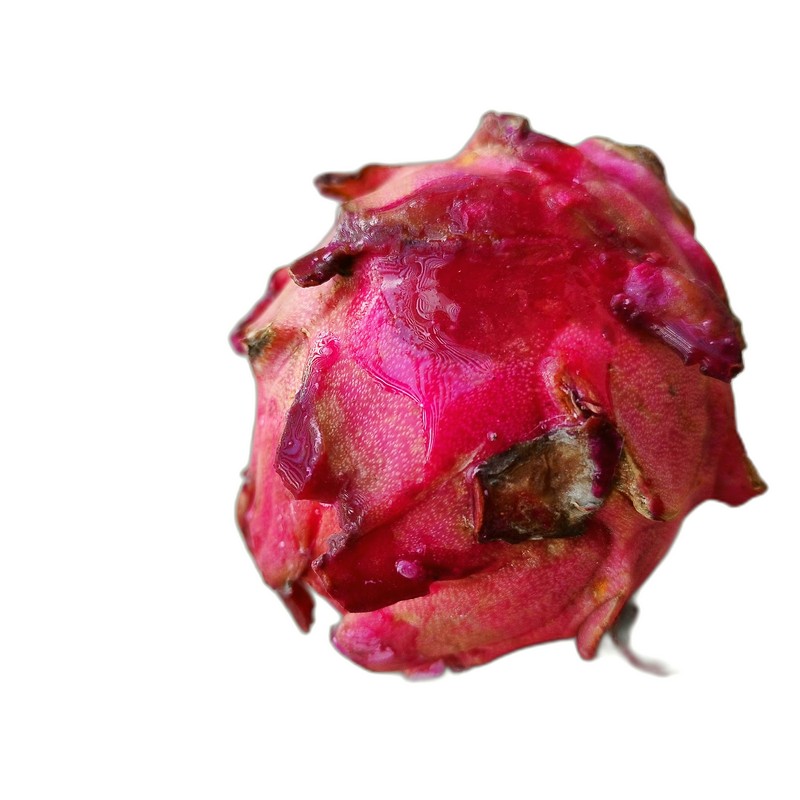
Label: Defect Dragon Fruit